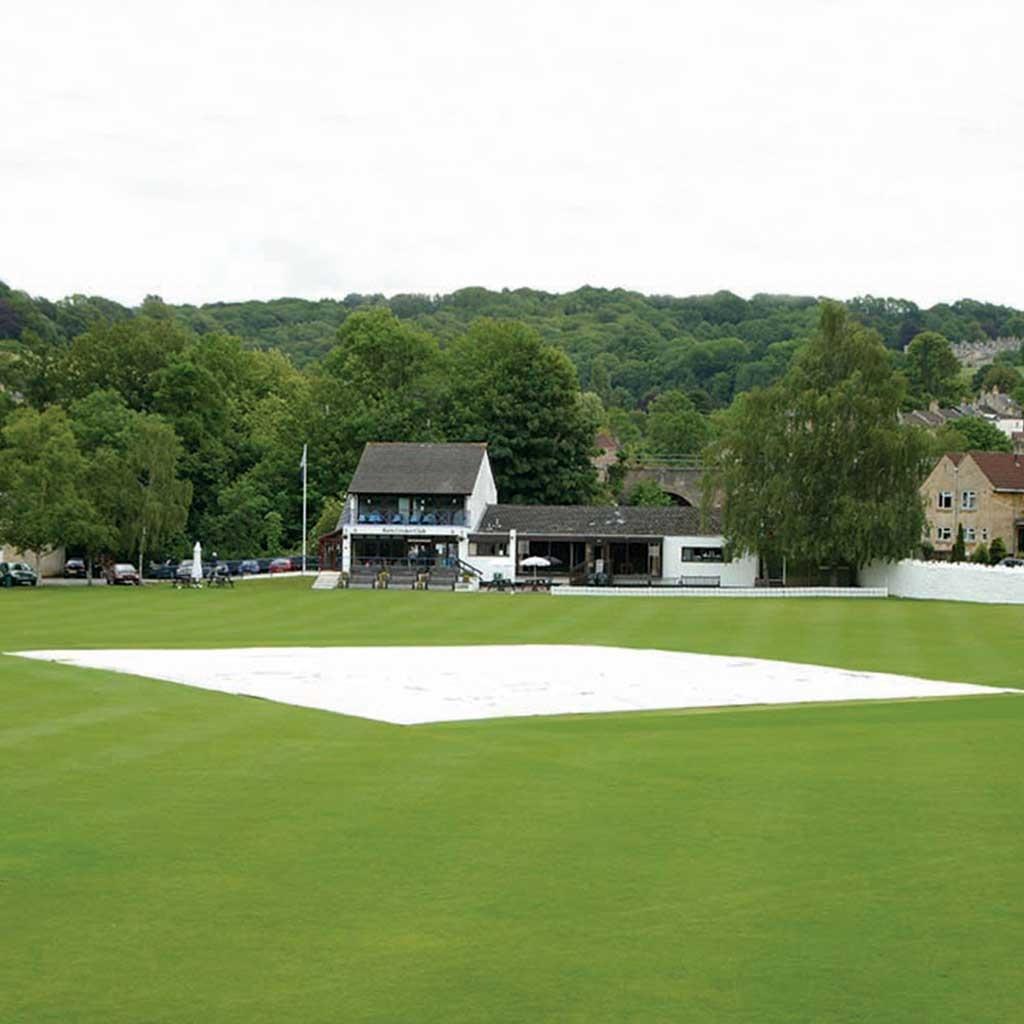
Cricket Pitch Covers
Cricket Pitch Covers Our cricket pitch lay-flat rain covers provide fast, easy protection from rain before and during play, ideal for clubs and schools. Lightweight yet strong, they feature durable webbed handles for quick one-person use. We offer many large sizes but custom sizes can be made on request—contact us for details. Dimensions 3.66m x 25m 21.0kg 3.66m x 30m 21.0kg 3.66m x 35m 21.0kg 7.2m x 30m 21.0kg
Brand: Sports Nets Direct
Category: Sporting Goods > Athletics > Cricket > Cricket Training Aids > Cricket Pitch Mats